IShopMixup

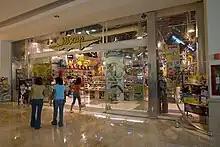
Mixup store

iShop and Mixup are two retail store chains forming Promotora Musical, S.A. de C.V. (more commonly known as iShopMixup): iShop sells electronics and Mixup sells music in stores across Mexico, some of which are joint. iShop specializes in Apple products and is an official Apple Premium reseller. Together they are part of Grupo Sanborns, in turn part of Grupo Carso controlled by billionaire Carlos Slim. Mixup was founded in 1989. iShop Mixup is headed by Patricio Slim Domit, son of Carlos Slim and Head of Grupo Sanborns, and has about 2,000 employees. Forbes rated the company #199 among Mexico's best employers in 2022.